Andrew Balfour

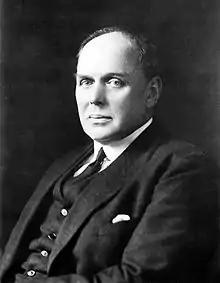

Sir Andrew Balfour (21 March 1873 – 30 January 1931) was a Scottish Medical Officer who specialised in tropical medicine. Balfour spent twelve years in Khartoum, Sudan and was the Medical Officer of Health in the city. As well as writing medical publications, Balfour also wrote historical fiction and fantasy novels, the majority of which were published from 1897 to 1903. In his youth Balfour was also a notable sportsman playing rugby union for Cambridge University in the Varsity Match and was selected to represent the Scotland national team.